Spinel

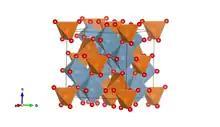
Polyhedral representation of spinel MgAlO

Spinel is the magnesium/aluminium member of the larger spinel group of minerals. It has the formula in the cubic crystal system. Its name comes from the Latin word , a diminutive form of "spine," in reference to its pointed crystals.